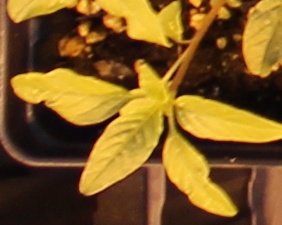
Label: Waterhemp